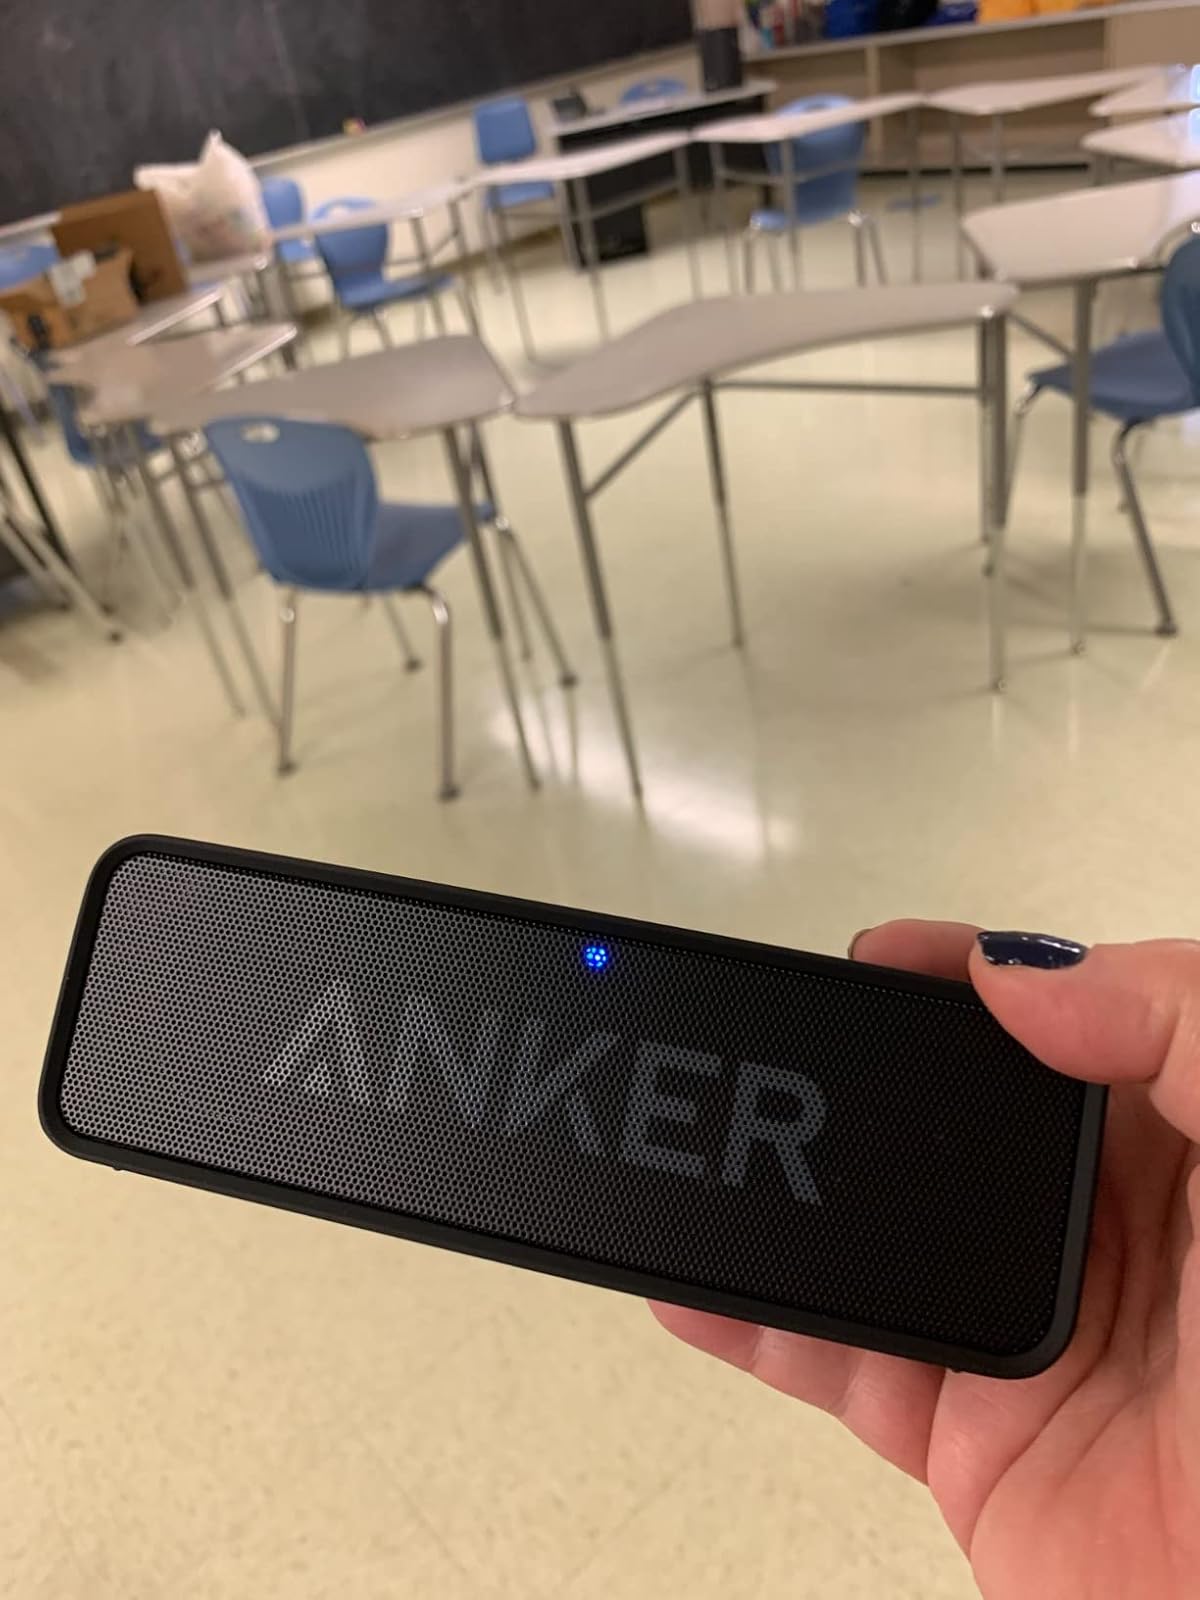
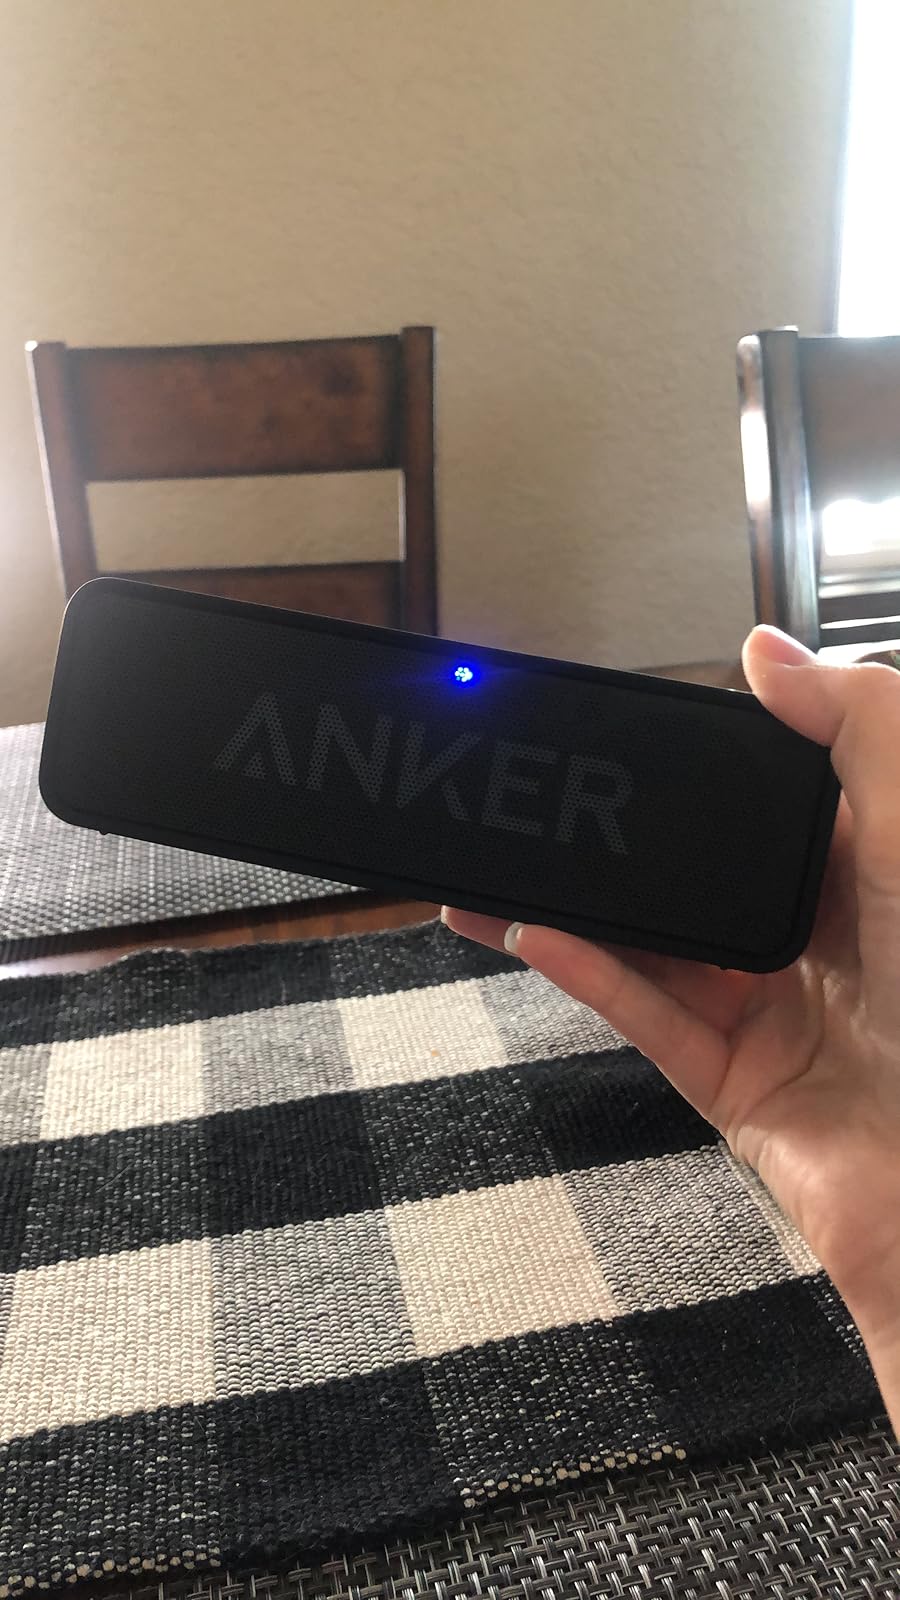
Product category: speaker
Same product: yes